Jonathan Bowers Winn

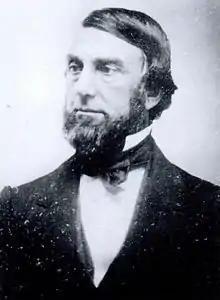
Winn ca. 1860

Jonathan Bowers Winn (24 August 1811 – 12 December 1873) was a school teacher, currier, business owner, banker, and benefactor. Both the Winn Professorship of Ecclesiastical History at Harvard Divinity School and the Woburn Public Library were bequests from his estate.